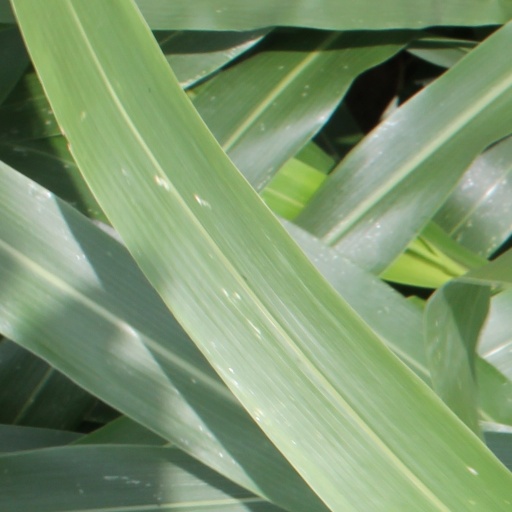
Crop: sorghum